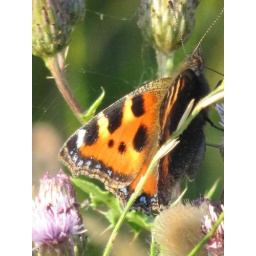
managed to catch this butterfly i was walking around the river nene